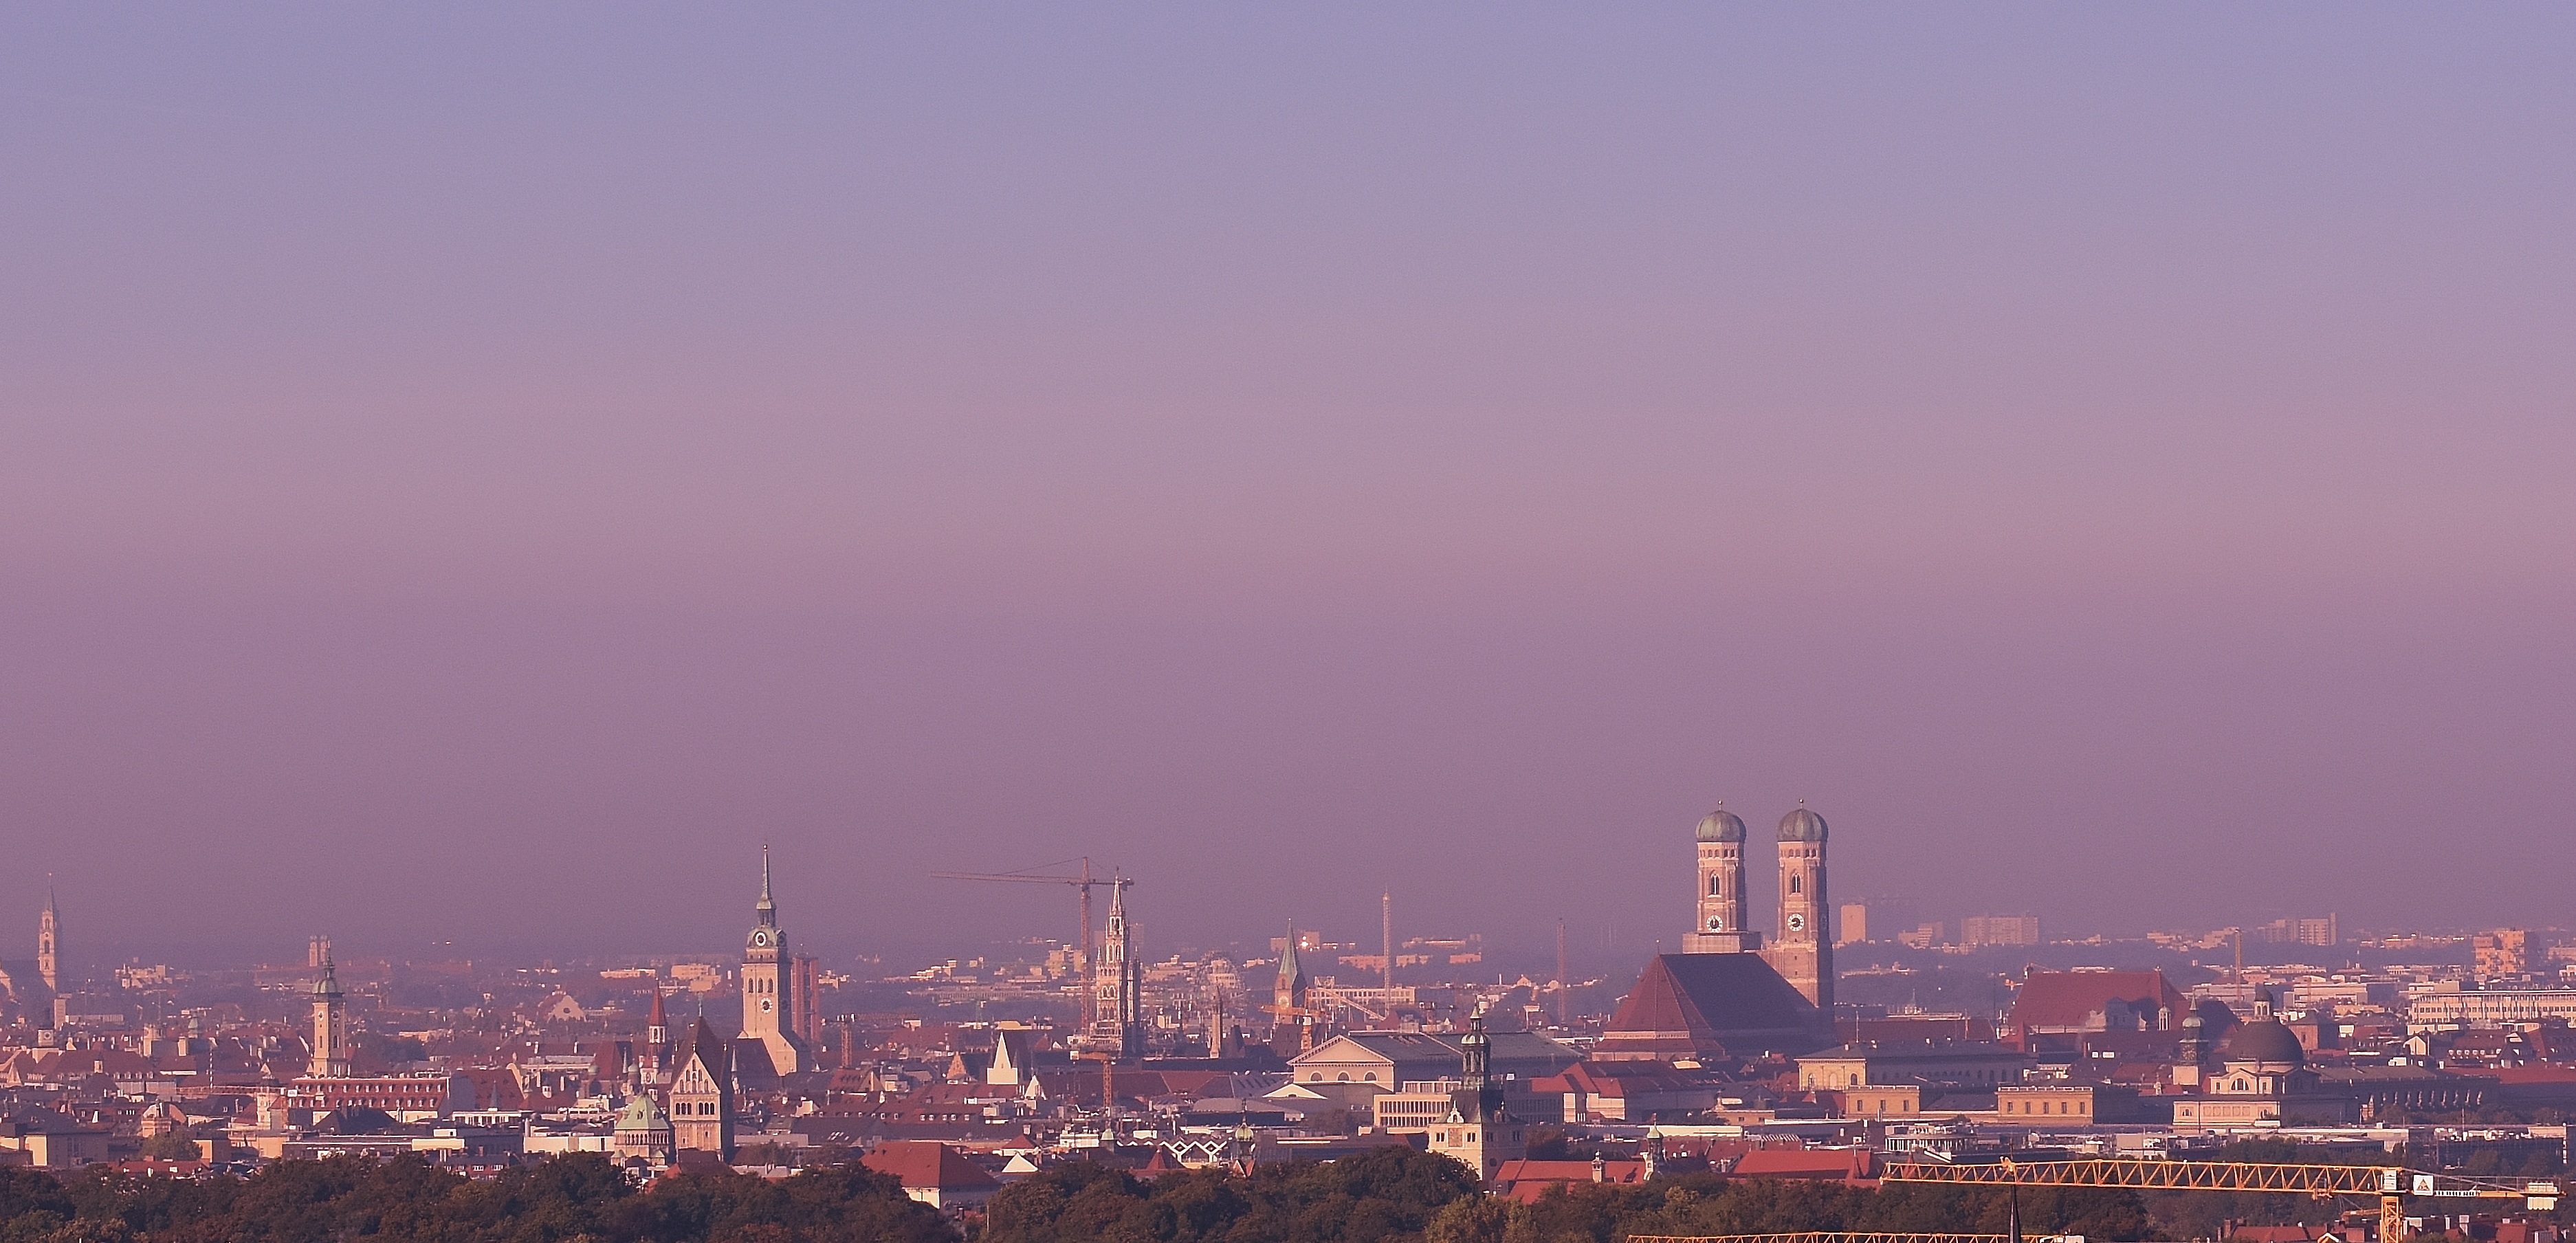
horizon, sky, sunrise, sunset, skyline, morning, building, dawn, city, skyscraper, cityscape, dusk, evening, haze, landmark, church, towers, bavaria, munich, frauenkirche, afterglow, state capital, atmospheric phenomenon, human settlement, atmosphere of earth